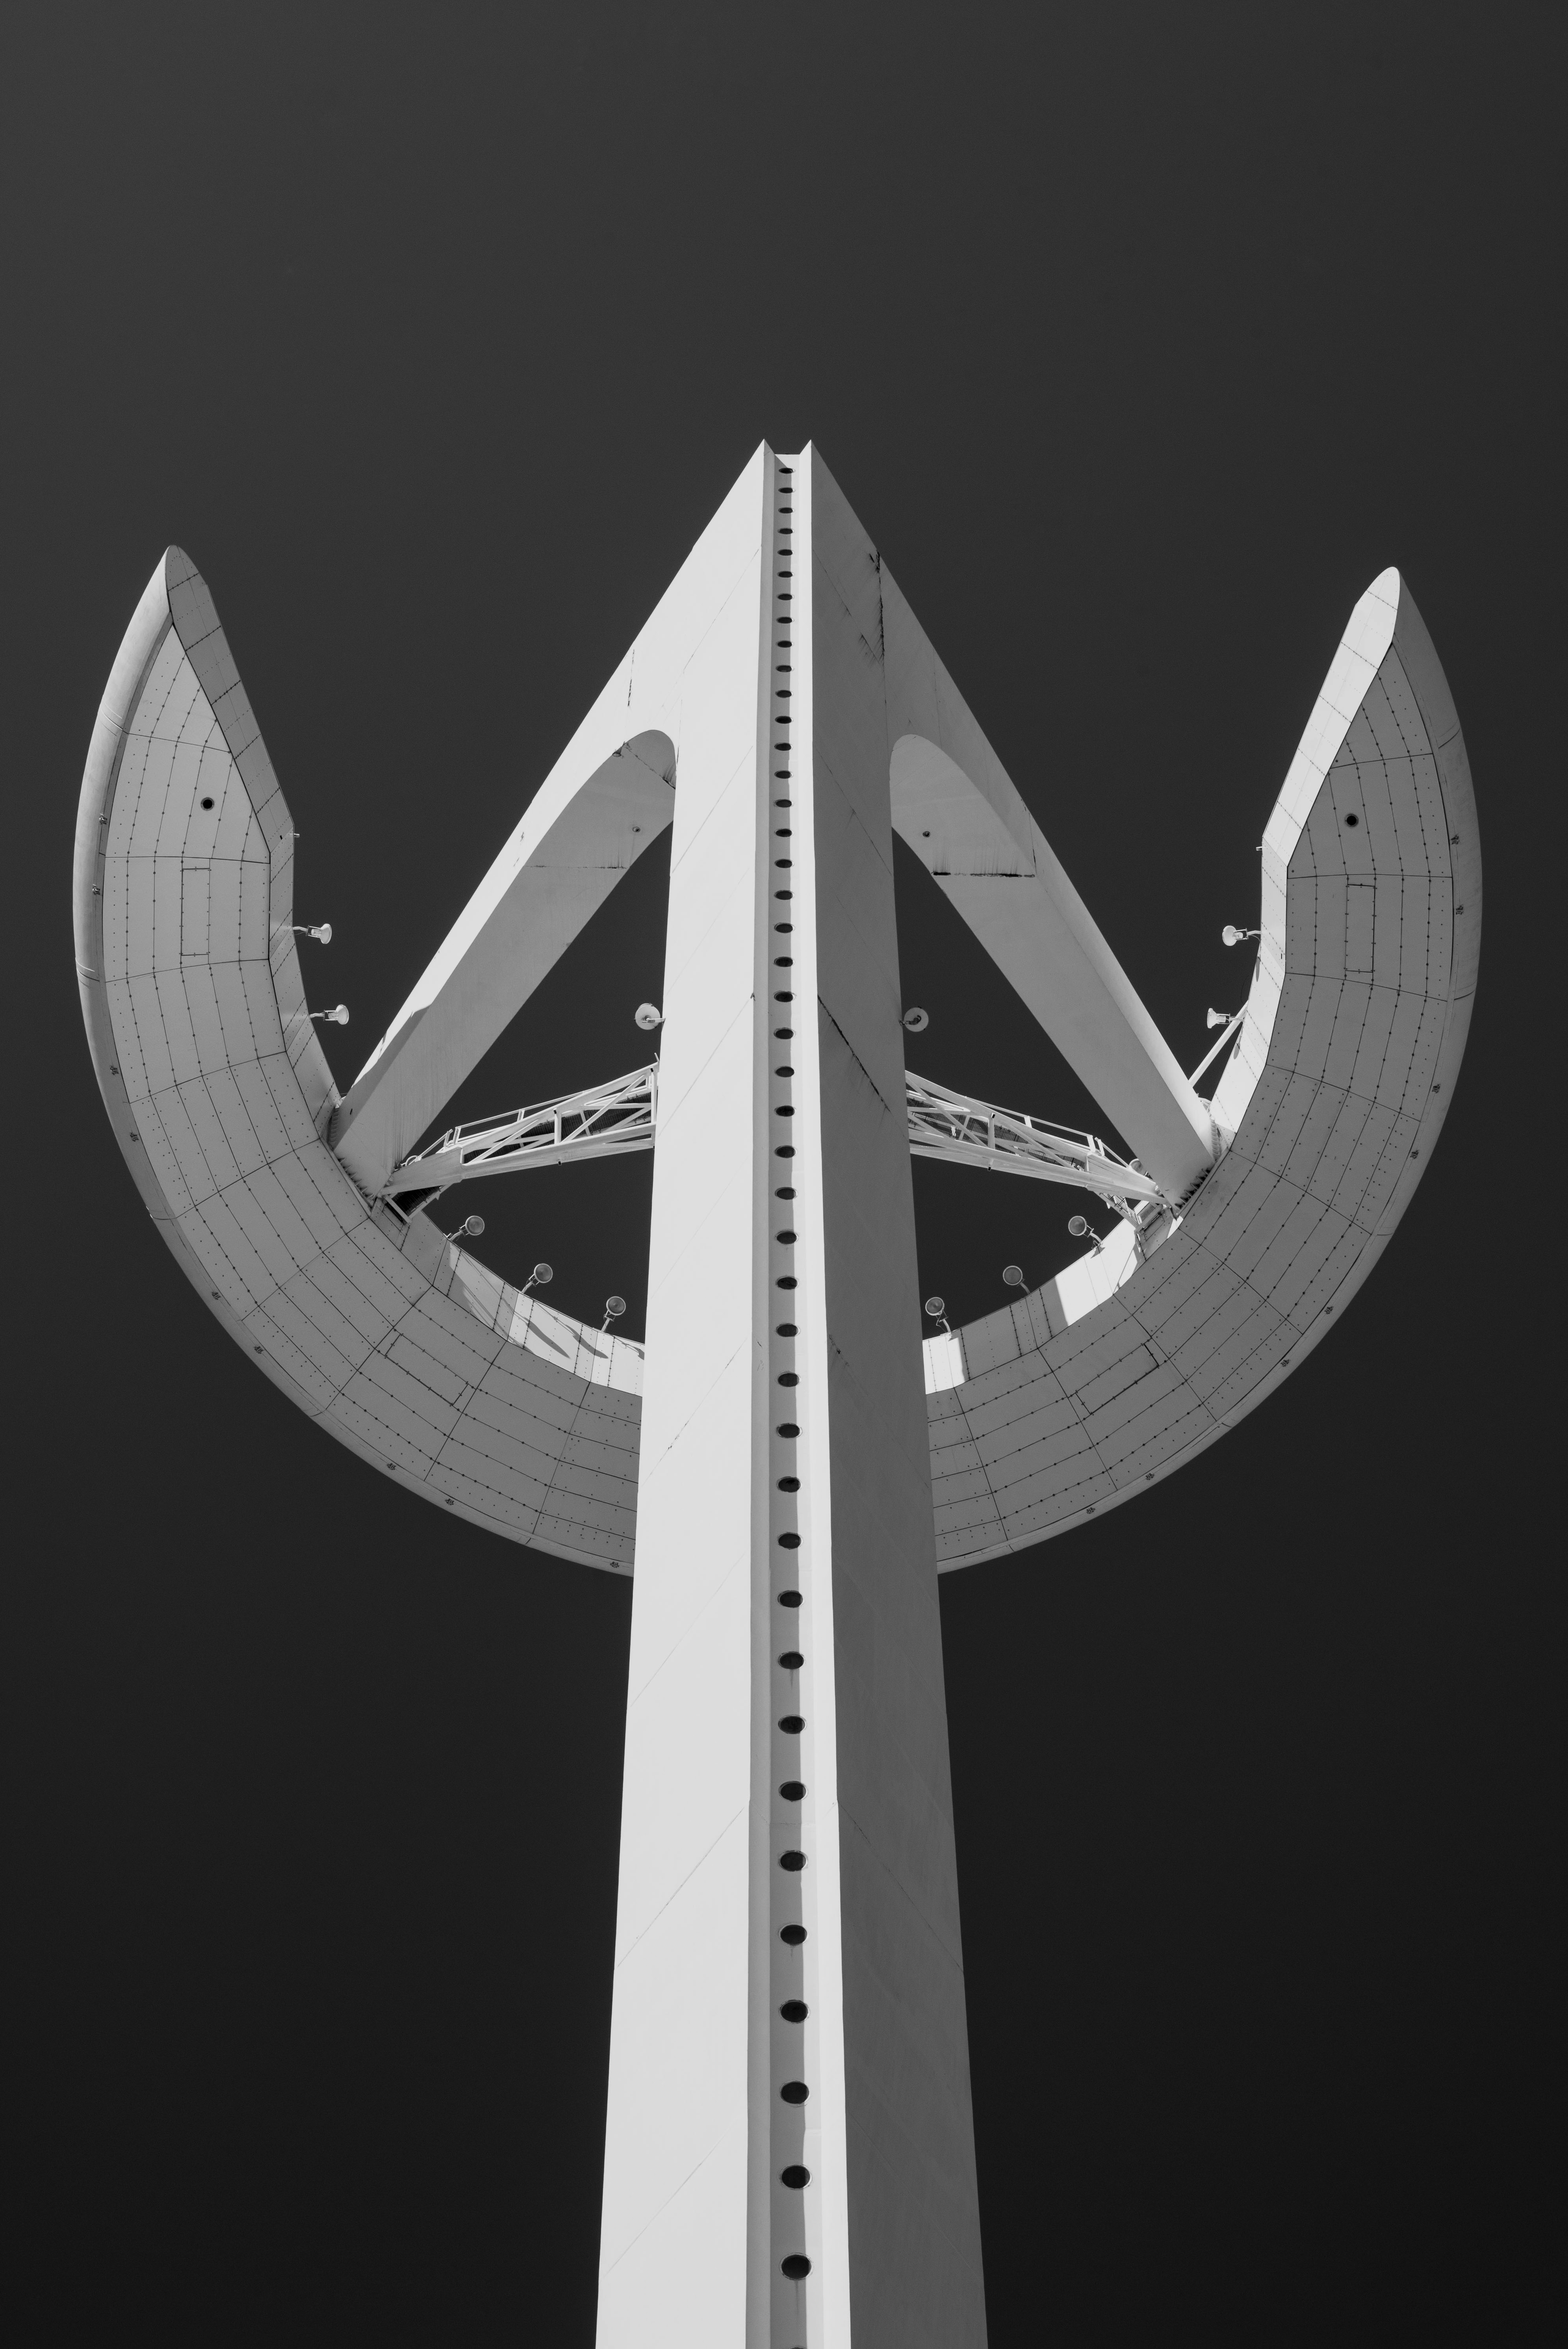
wing, black and white, architecture, building, tool, line, high, tower, monochrome, weapon, font, illustration, symmetry, monochrome photography